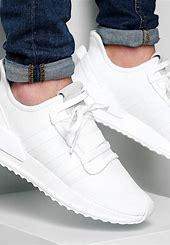
Brand: Adidas
Model: U_path Run